Mental health in New Zealand

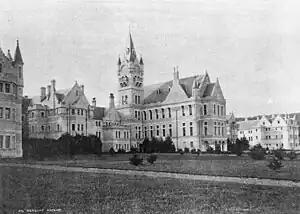

From the settlement of New Zealand (c. 1300 AD) till into the 20th century most Māori believed in a supernatural origin of mental illness. They did, however, distinguish between the insane, demented, the intellectually disabled, and people who were spiritually possessed. There is no significant reference to suicide in the Māori oral tradition.